Ellen Battelle Dietrick

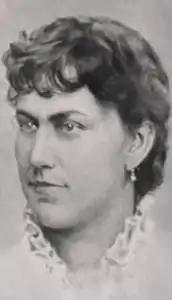

Ellen Battelle Dietrick (1847–1895) was an American suffragist and author who was active in the movement's organizations in Kentucky and Massachusetts. She was a core member of the group that published "The Woman's Bible" in the 1890s.